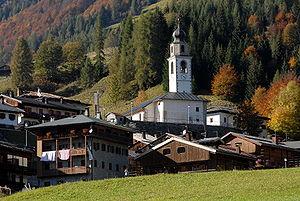
Sauris est une commune d'environ 500 habitants de l'ancienne province d'Udine, dans la région autonome du Frioul-Vénétie Julienne en Italie.